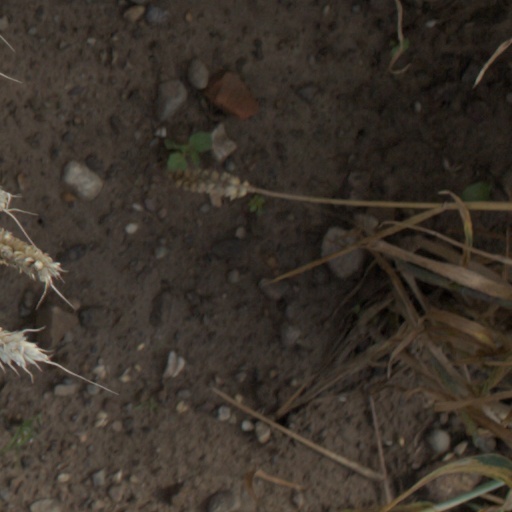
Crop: wheat